Punjabi nationalism

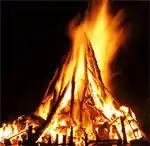
Lohri Bonfire, it is celebrated in the wider Punjab region in remembrance of Dulla Bhatti

The coalescence of the various tribes, castes and the inhabitants of the Punjab region into a broader common "Punjabi" identity initiated from the onset of the 18th century CE. Historically, the Punjabi people were a heterogeneous group and were subdivided into a number of clans called "biradari" (literally meaning "brotherhood") or "tribes", with each person bound to a clan. With the passage of time, tribal structures became replaced with a more cohesive and holistic society, as community building and group cohesiveness form the new pillars of Punjabi society.